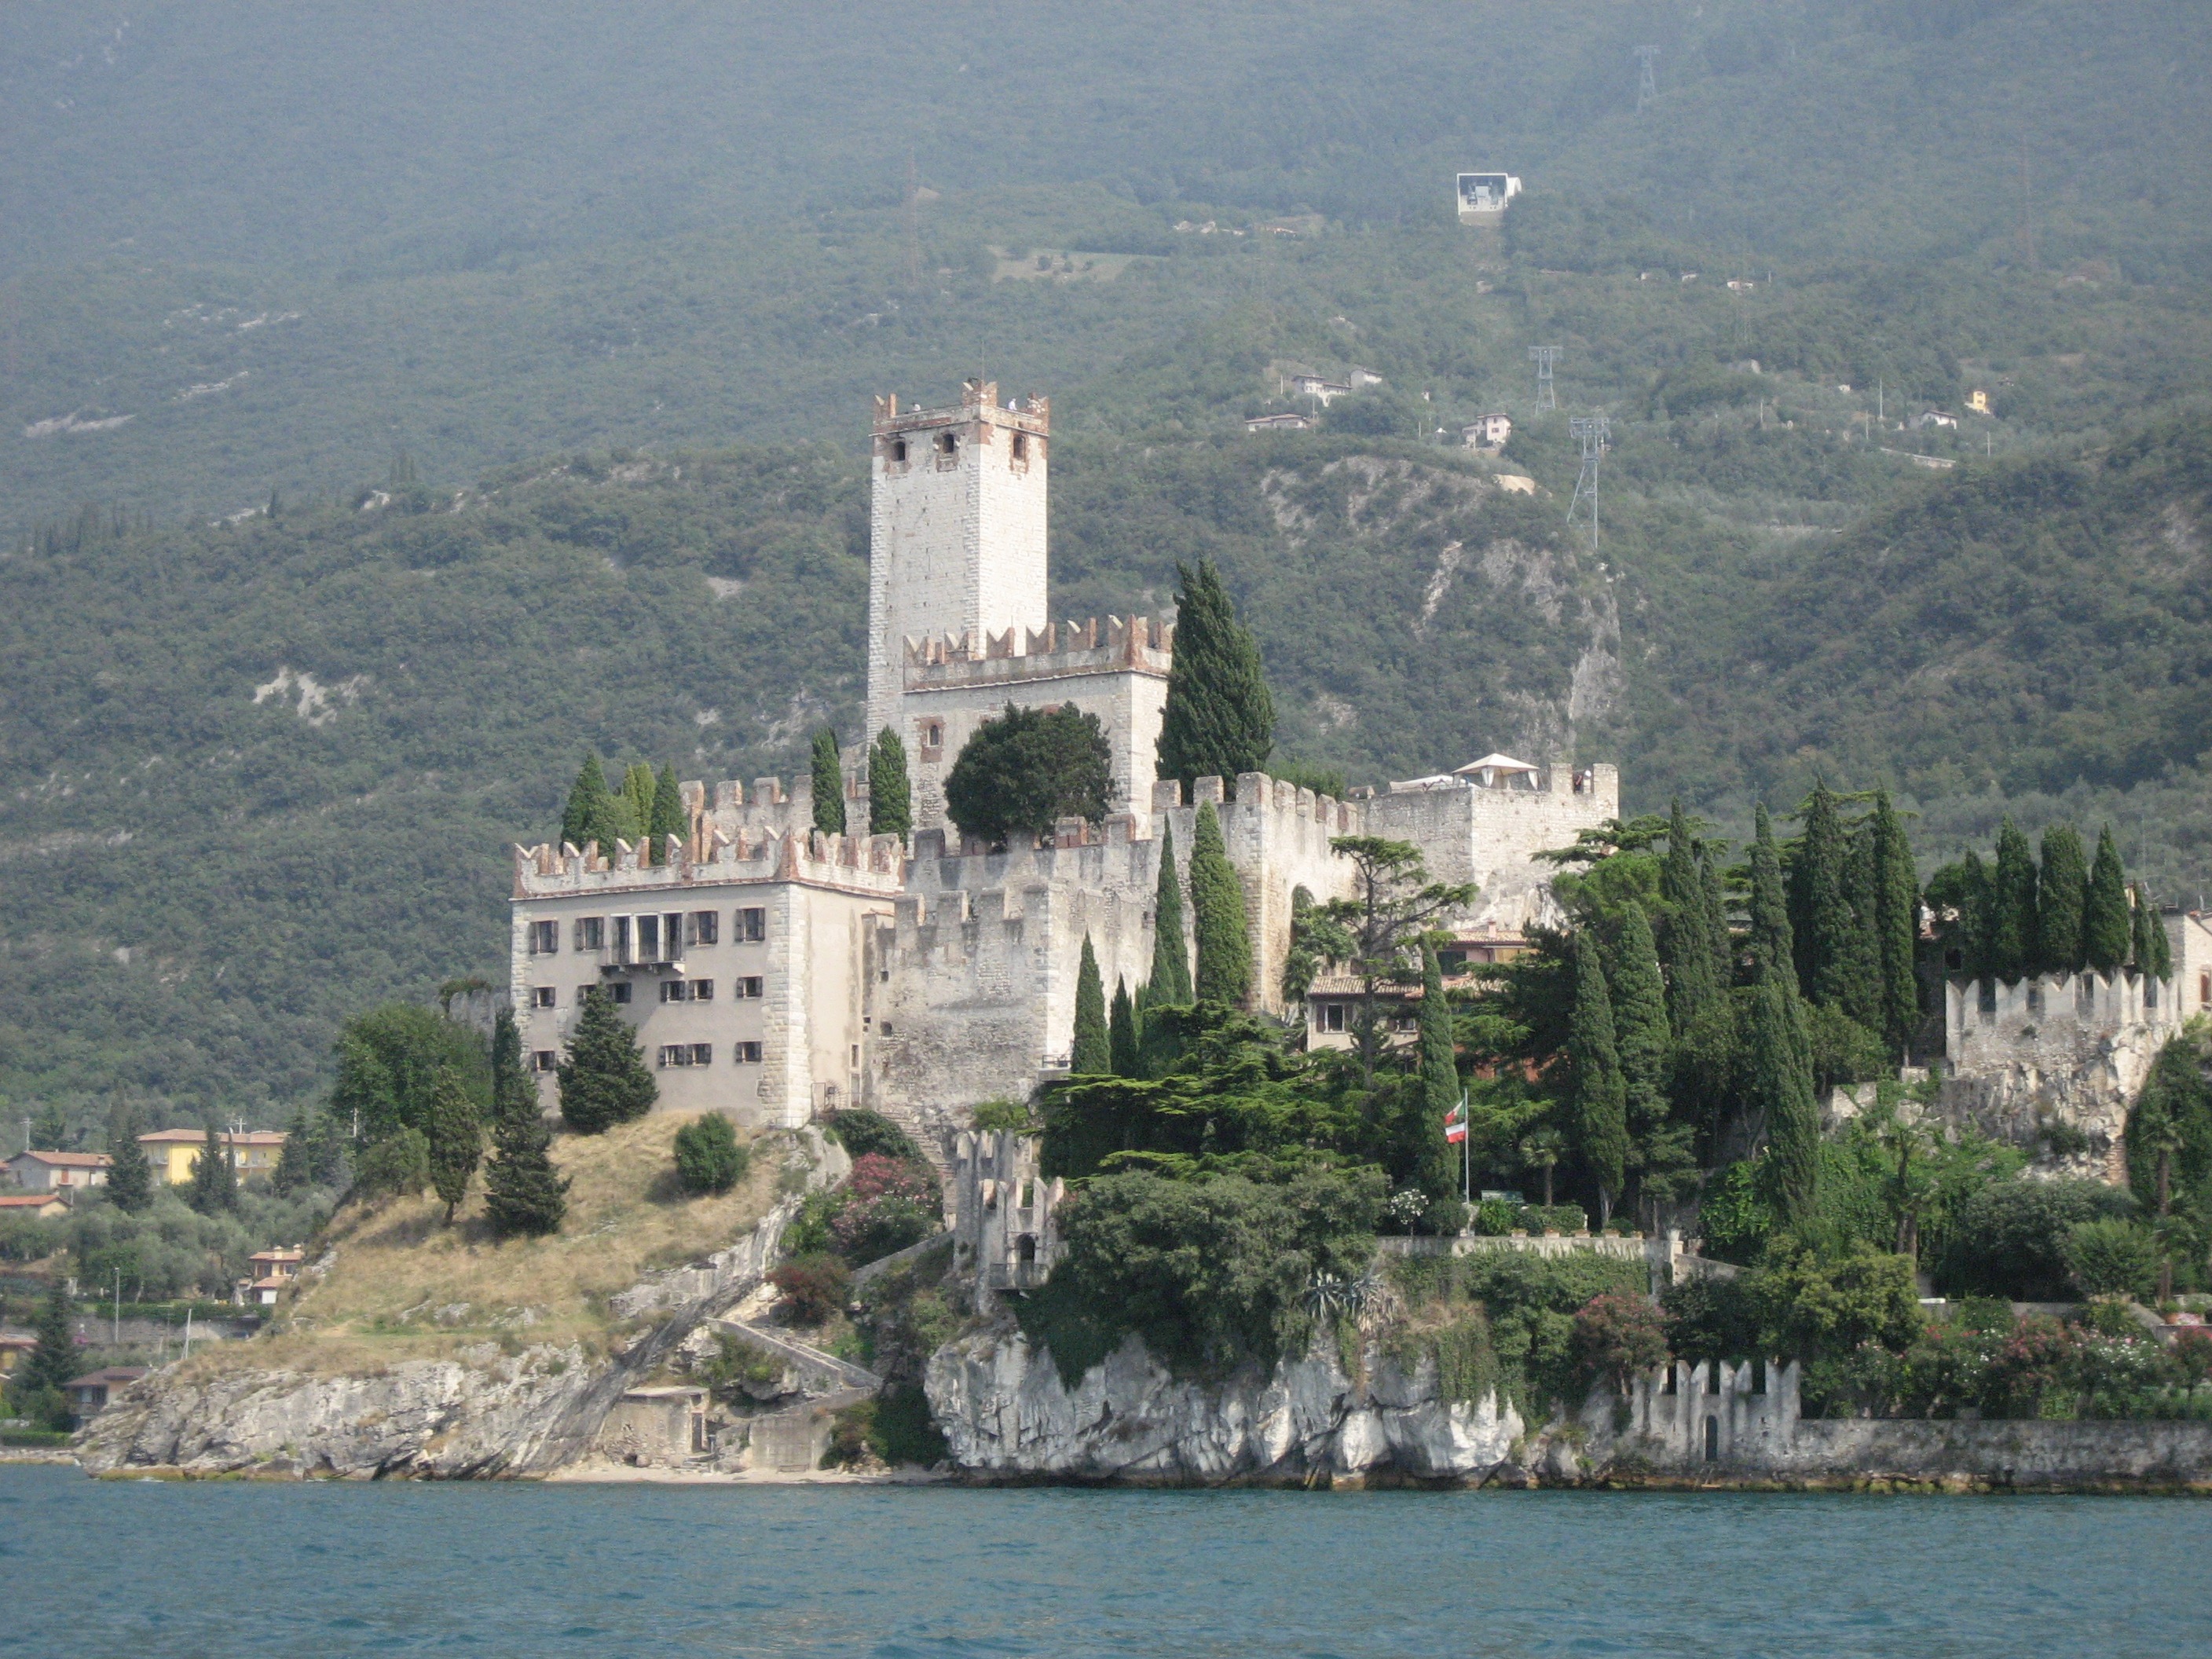
sea, coast, town, building, tower, bay, castle, tourism, garda, monastery, tours, historic site, lago di garda, skaligerburg, torri del benaco